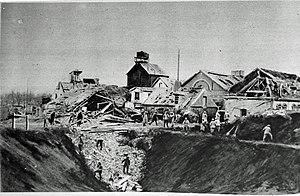
extrait du journal ""le miroir""."
L'expression « dommages de guerre » désigne généralement les séquelles laissées par une guerre ou ceux des dommages différés dans le temps susceptibles d'être indemnisées par l'État ou par l'État responsable.